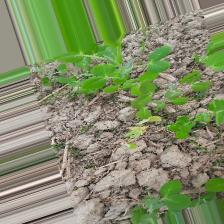
Label: Normal